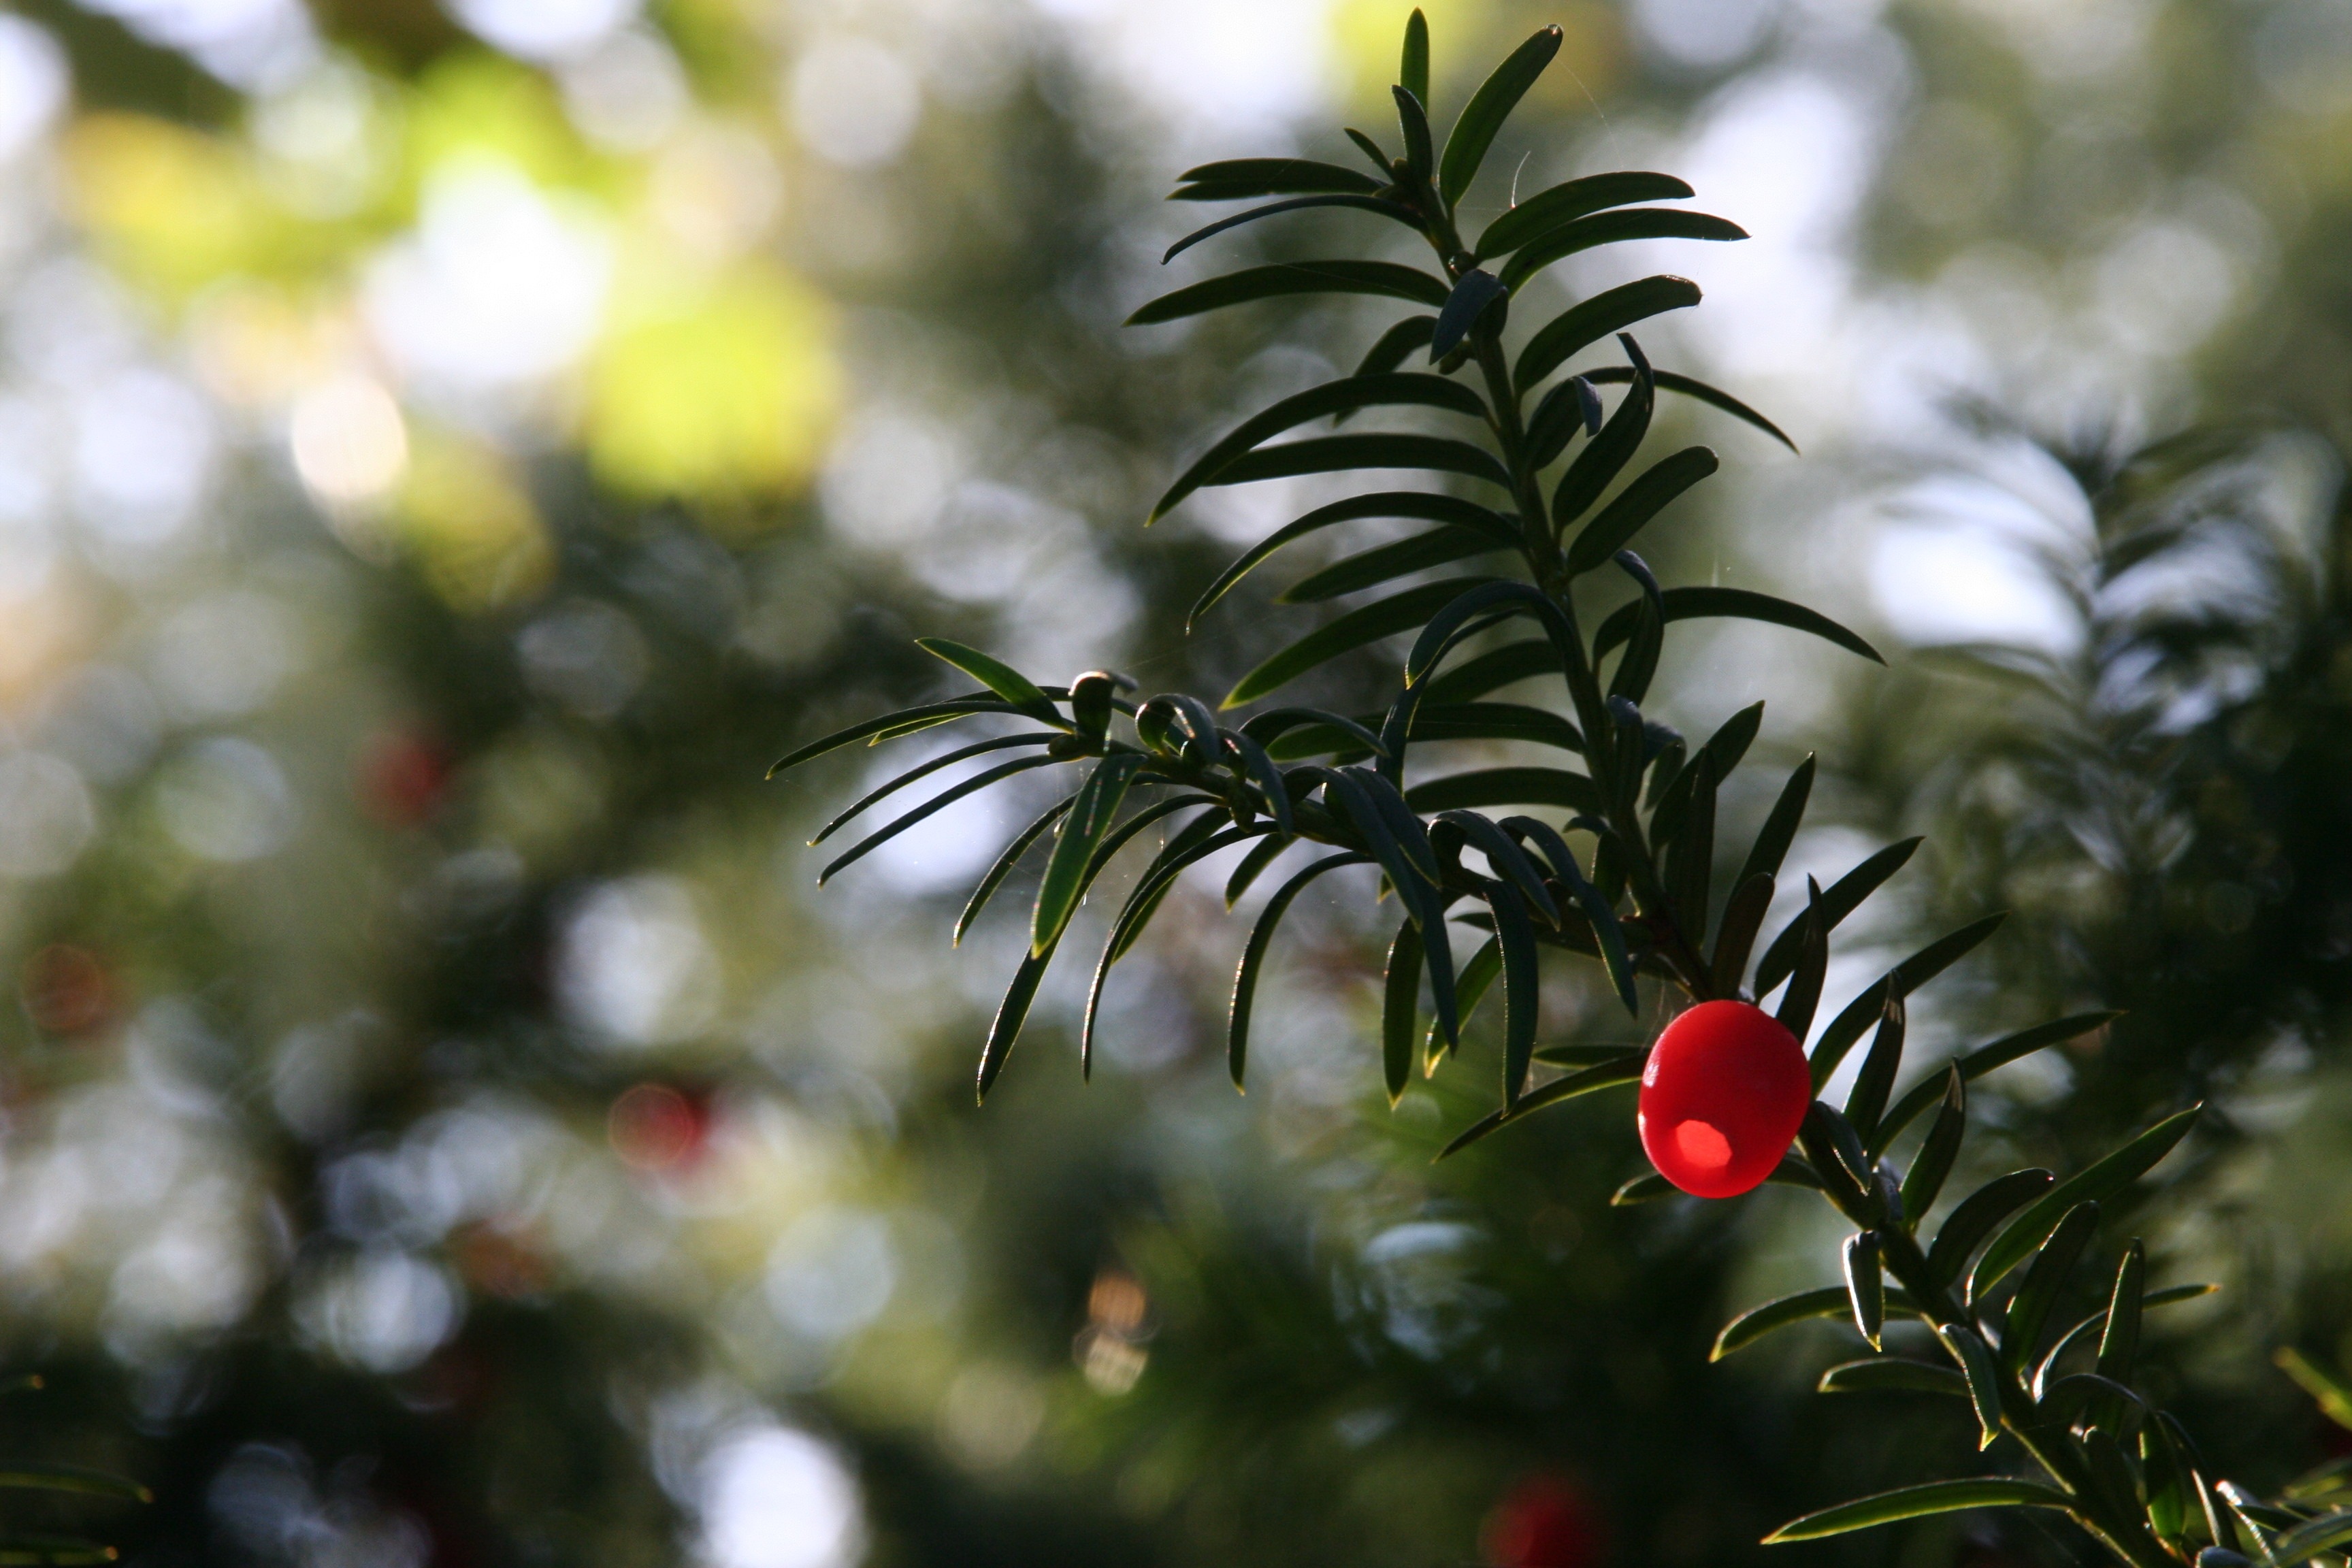
tree, nature, branch, blossom, plant, fruit, berry, sunlight, leaf, flower, green, red, produce, evergreen, autumn, botany, fir, flora, close up, shrub, yew, macro photography, flowering plant, woody plant, land plant